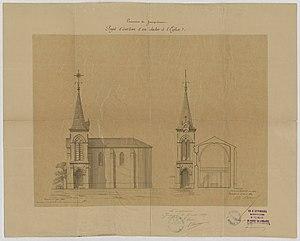
Jonquières. - Projet d'érection d'un clocher à l'église
Jonquières est une commune française située dans le département de l'Hérault en région Occitanie.